Charles E. Courtney

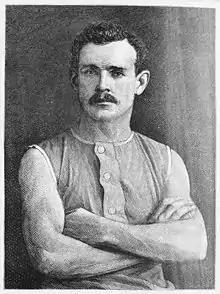
Portrait of Ned Hanlan from "Harper's Weekly" before the first Hanlan-Courtney race

Courtney's first loss came on October 3, 1878, when he lost to Canadian champion Ned Hanlan in a very close single scull race near Lachine, Quebec with about 20,000 spectators for a $10,000 prize. Hanlan had won the professional single scull title at the Centennial Exposition in Philadelphia when Courtney had won the amateur title, and was considered one of the best professional rowers of the time. For the first four miles (6 km) the lead changed hands several times, but as they entered the last mile, Hanlan slowly but surely went to the front and was leading by three lengths at the 4-mile mark. Near the finish, both Hanlan and Courtney had to deal with a group of boats that had wandered inside the racing lane. Both rowers paused for a moment, then Hanlan shot around them and over the finish line. Before the race there were rumors that Courtney had agreed to throw the race for a guaranteed percentage of the prize. "The New York Times" investigated and could not find any truth to the rumors, calling him the "most unjustly accused man in the country today." Courtney reported that he lost $1,350 of his own money betting on the race. Because of the effect of the rumors on his reputation and family, Courtney stated he didn't know if he would row again.